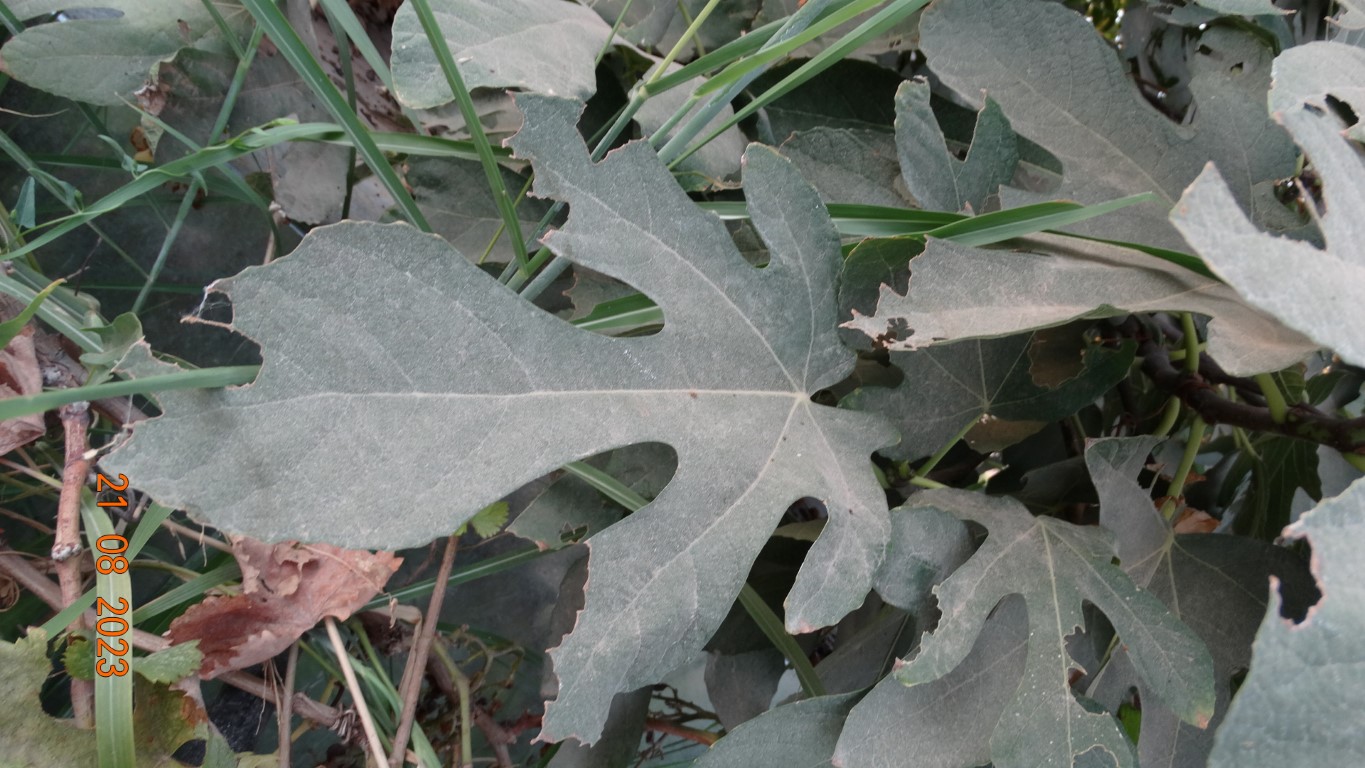
Label: infected